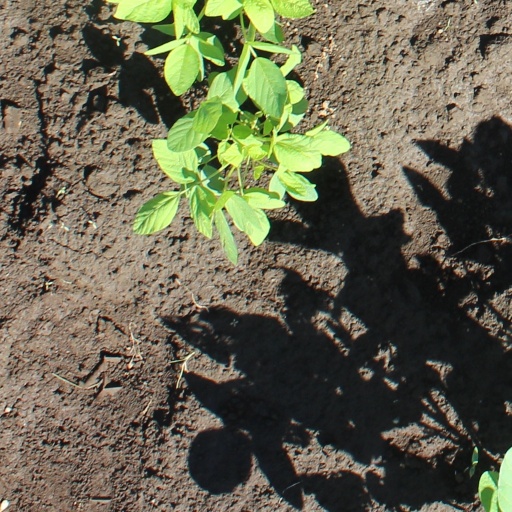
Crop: soybean